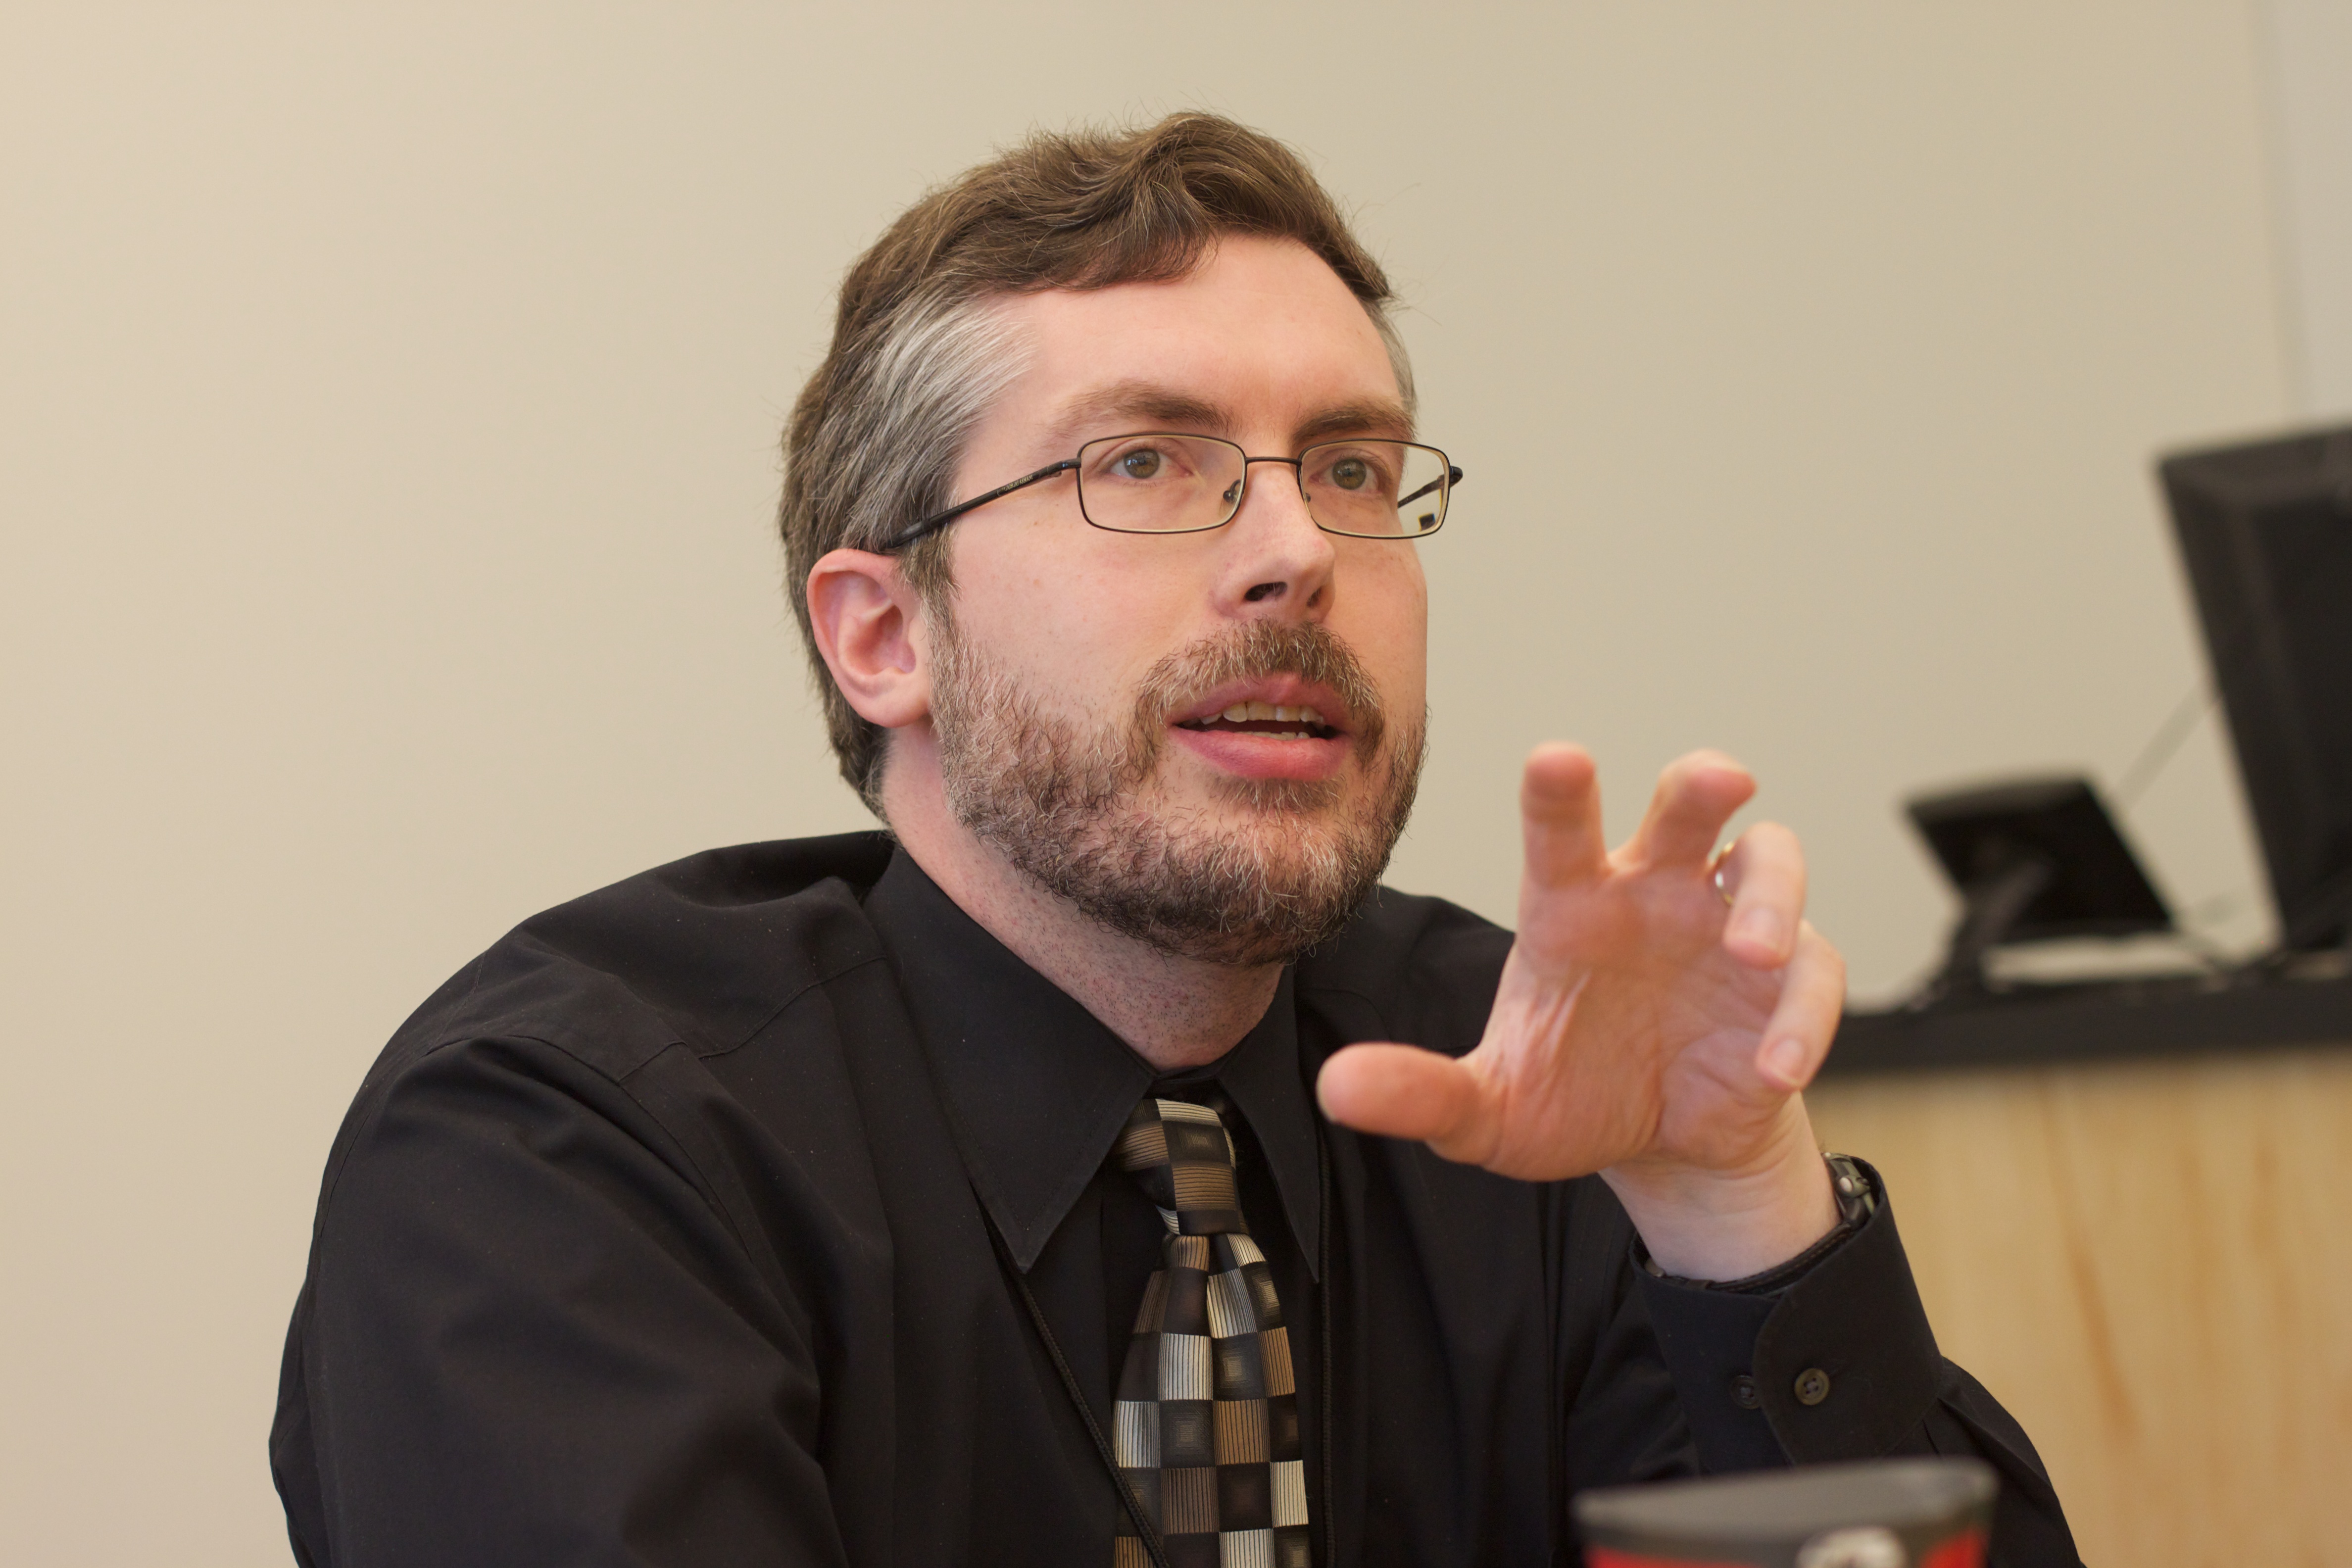
person, hair, beard, singing, umwfa12, facial hair